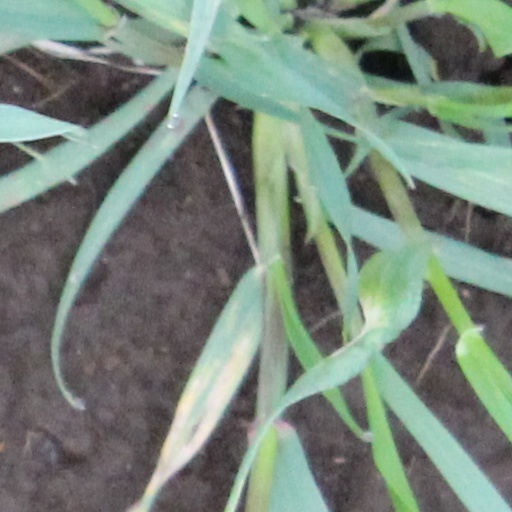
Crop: wheat